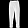
Label: Trouser